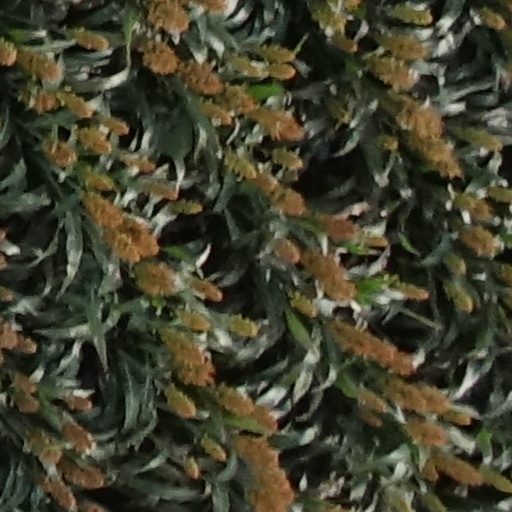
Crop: sorghum